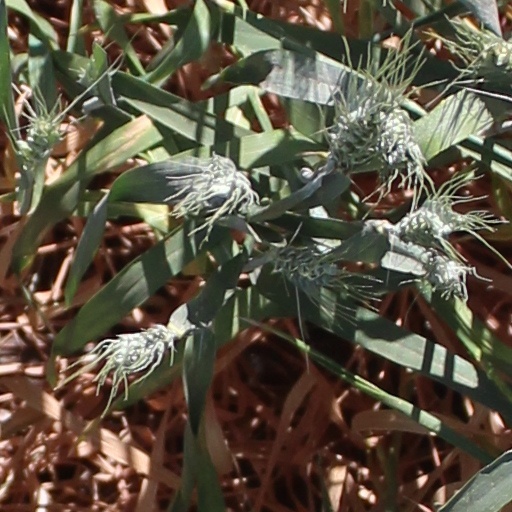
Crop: wheat